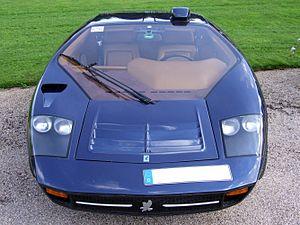
ISDERA, acronyme dont la signification est Ingenieurbüro für Styling, DEsign und RAcing est un constructeur automobile allemand basé dans un petit atelier de Hildesheim. La société était originellement basée à Leonberg.